Basundi

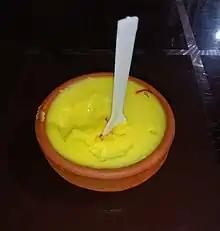
A matka full of frozen Saffron Basundi

This milk that is flavored with cardamom powder and saffron basundi varies as per the quantity of saffron. Add less for mild colour. The addition of condensed milk gives a nice flavour and wealth to basundi.